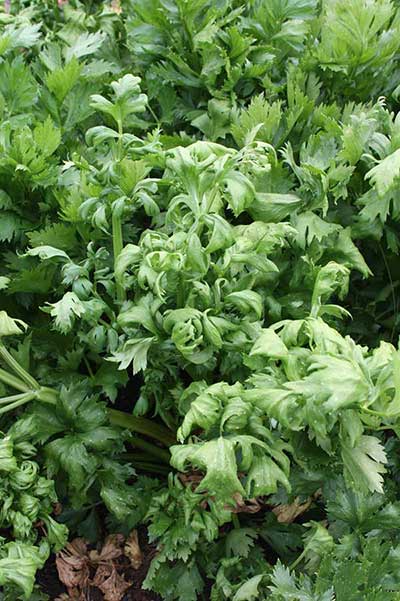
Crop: unknown
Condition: celery_celery_anthracnose